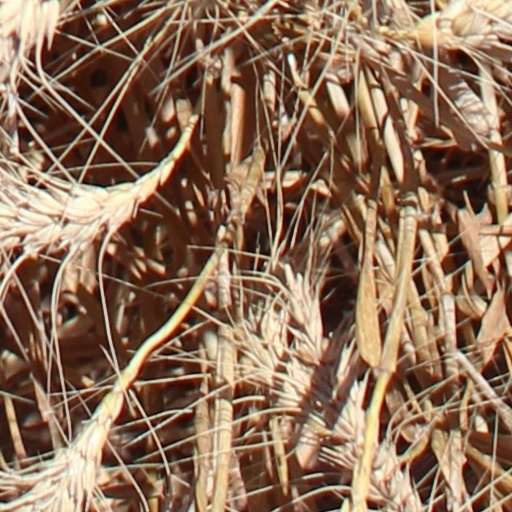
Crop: wheat